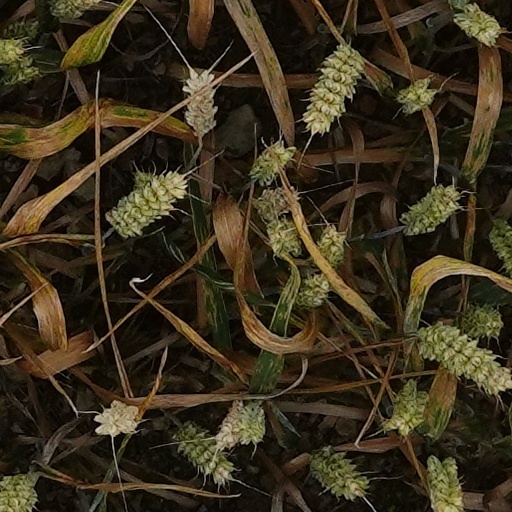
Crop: wheat